Tymee

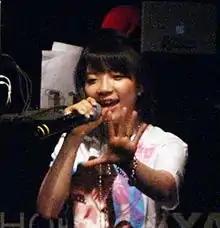
As E.via, at a performance on July 11, 2009

Lee Ok-joo (born December 6, 1985), better known by her stage name Tymee (formerly known as E.via and Napper), is a South Korean rapper, songwriter, and pianist. She is currently represented by Outsider's label ASSA Communication and is known for being Korea's fastest female rapper.